2020 Summer Olympics closing ceremony

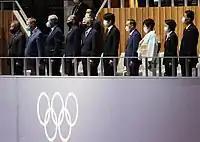
Dignitaries in attendance (at Japan National Stadium on 8 August 2021)

Philip Barker of Inside the Games opined that for many athletes and supporters, the tone of the ceremony was dignified and appropriate. Hashimoto stated in a press interview that the flame would "quietly go out", which he felt that "It was an apt description of a dignified and low key Ceremony which conveyed a sense of gratitude that the Games had been able to take place at all."